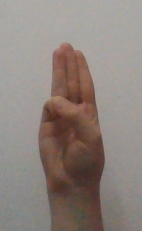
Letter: thaa